Dodô da Portela

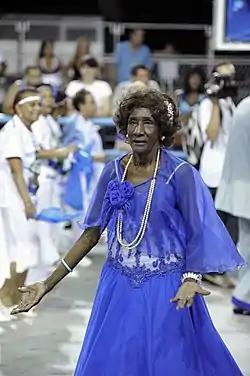
Dodô participates in Portela's technical rehearsal for the 2011 Carnival parade

Maria das Dores Alves Rodrigues was admitted to hospital on 22 December 2014 and died on 6 January 2015 from dehydration and malnutrition. She was buried on the following day at São João Batista cemetery, in Botafogo, in the south of Rio de Janeiro. Numerous tributes were paid, including from members of the Portela samba school, as well as from the mayor of Rio de Janeiro, Eduardo Paes. At her request, the wake was not held at the school's headquarters, which she considered should always be a place of joy. In 2015, Dodô was featured in a mural about 20 meters long and 5 meters high, on Rua Ebroino Uruguai, one of the main entrances to Morro da Providência, where she had lived.